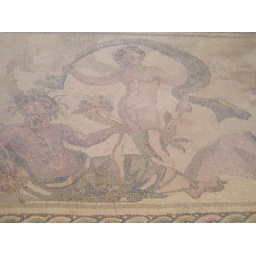
Daphne is being turned into a laurel tree by her father, Peneus, the river god.House of Dionysos, Pafos, Cyprus.